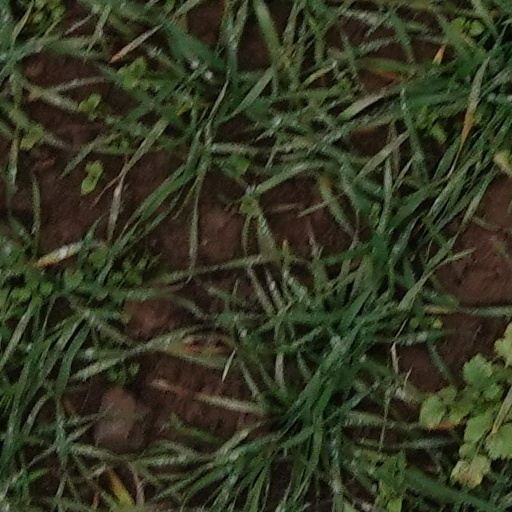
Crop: wheat